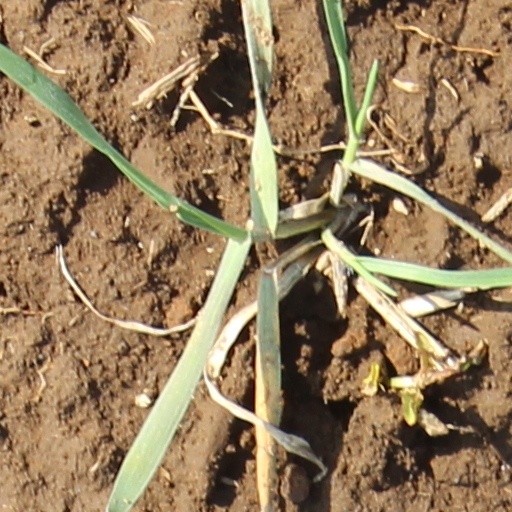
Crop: wheat